Punahou School

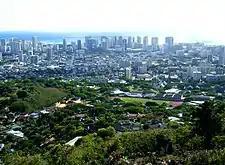
Punahou's urban location places its students minutes away from Waikiki and downtown Honolulu.

Before plans were made for a new middle school complex, America Online founder and alumnus Steve Case ('76) donated $10 million. This led to construction of a new middle school for grades six through eight, Case Middle School, named for Case's parents. The project earned a Leadership in Energy and Environmental Design Gold certification and a Project of the Year award in Hawaiian Electric Company's Energy Efficiency Awards.